Ferry Pilot (1941 film)

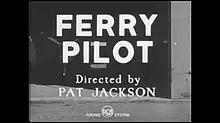
Title card

Ferry Pilot is a British short documentary film produced in 1941 about the work of the Air Transport Auxiliary (ATA). Directed by Pat Jackson and produced by Ian Dalrymple the film was the work of the Crown Film Unit and was released at the end of 1941. Originally conceived as a very short five minute film, it was expanded to a running time of over 30 minutes during production.